Predrag Miletić

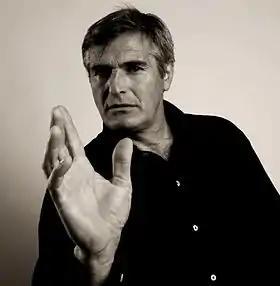

Predrag Miletić, (born ), is a Serbian film, television, and theatre actor. Since 1981, Predrag Miletić has been a full-time member of the National Theatre in Belgrade, where he has appeared in more than 50 plays. Since 2014 he is the chairman of the board of the Puppet Theatre "Pinocchio" and since 2015 is the President of the Program Committee of the International Festival of Monodrama and Mime in Zemun.